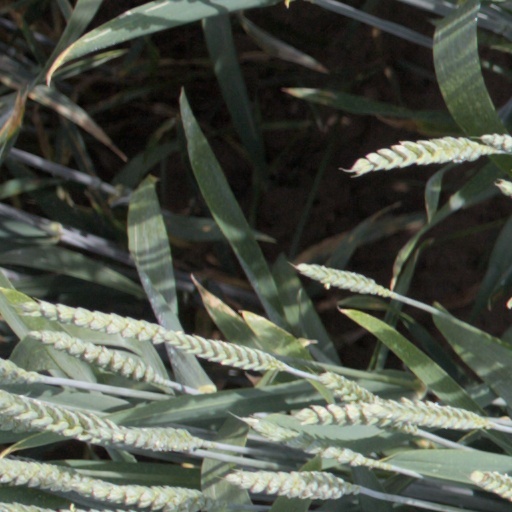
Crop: wheat